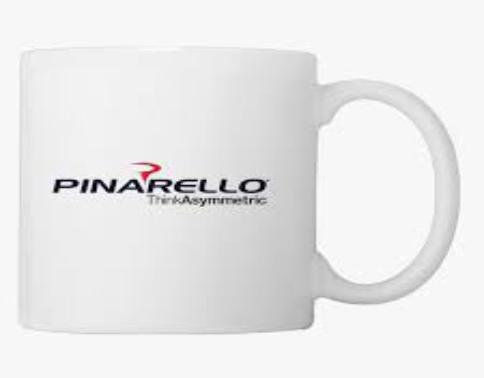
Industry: Transportation